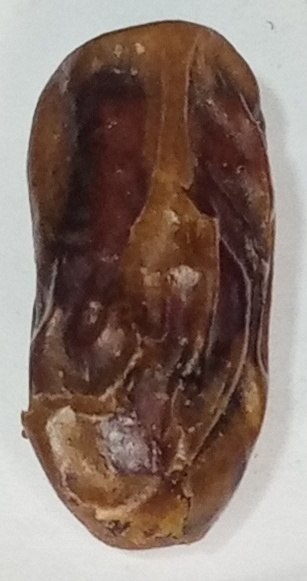
Variety: gajar
Size: medium
Grade: grade-3